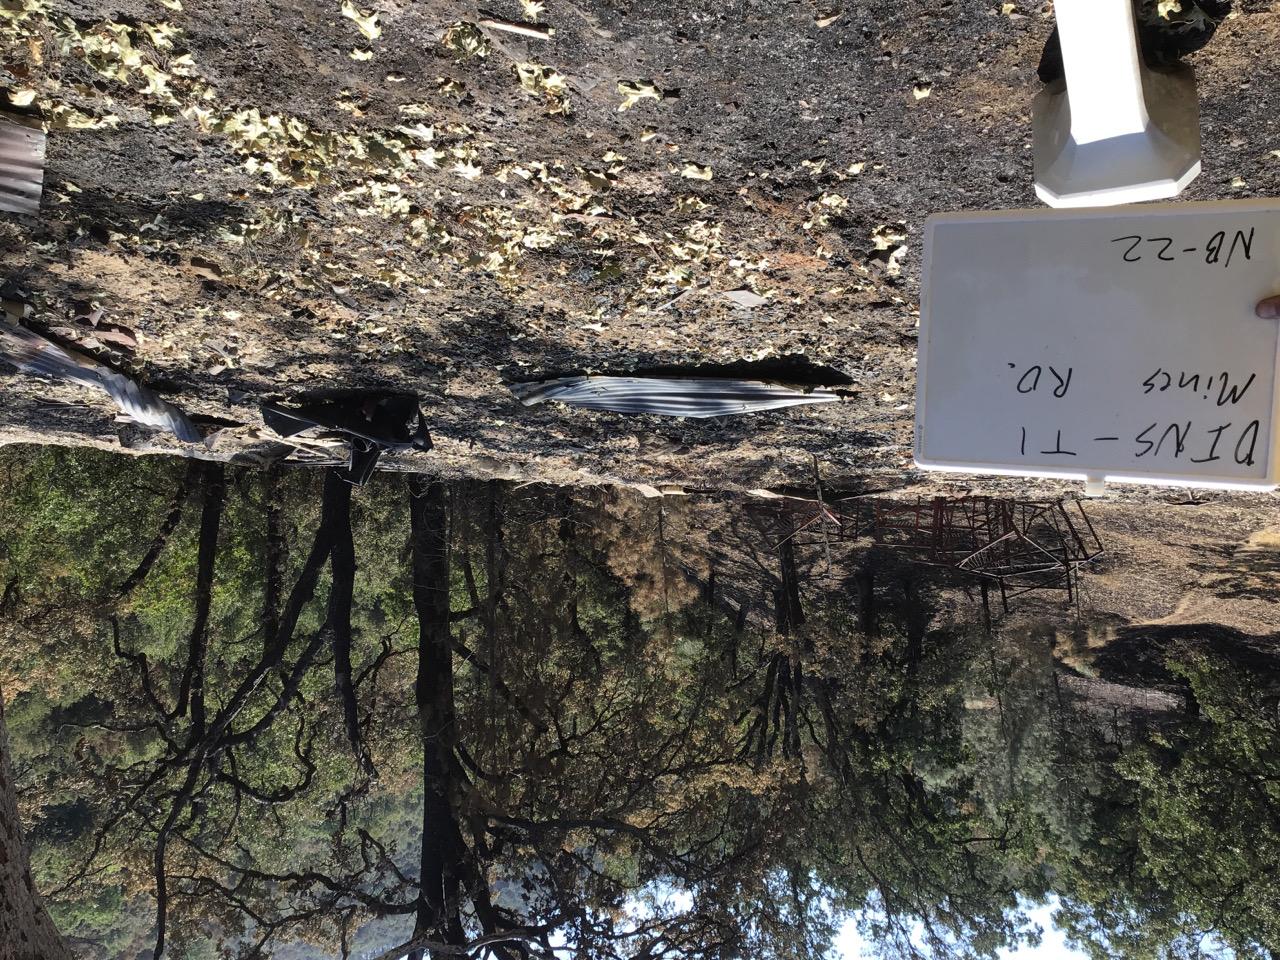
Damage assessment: destroyed